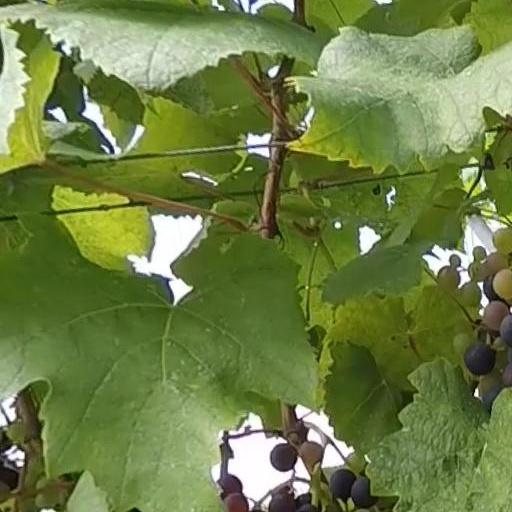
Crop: grape